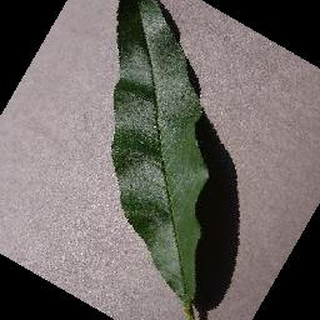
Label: healthy_peach